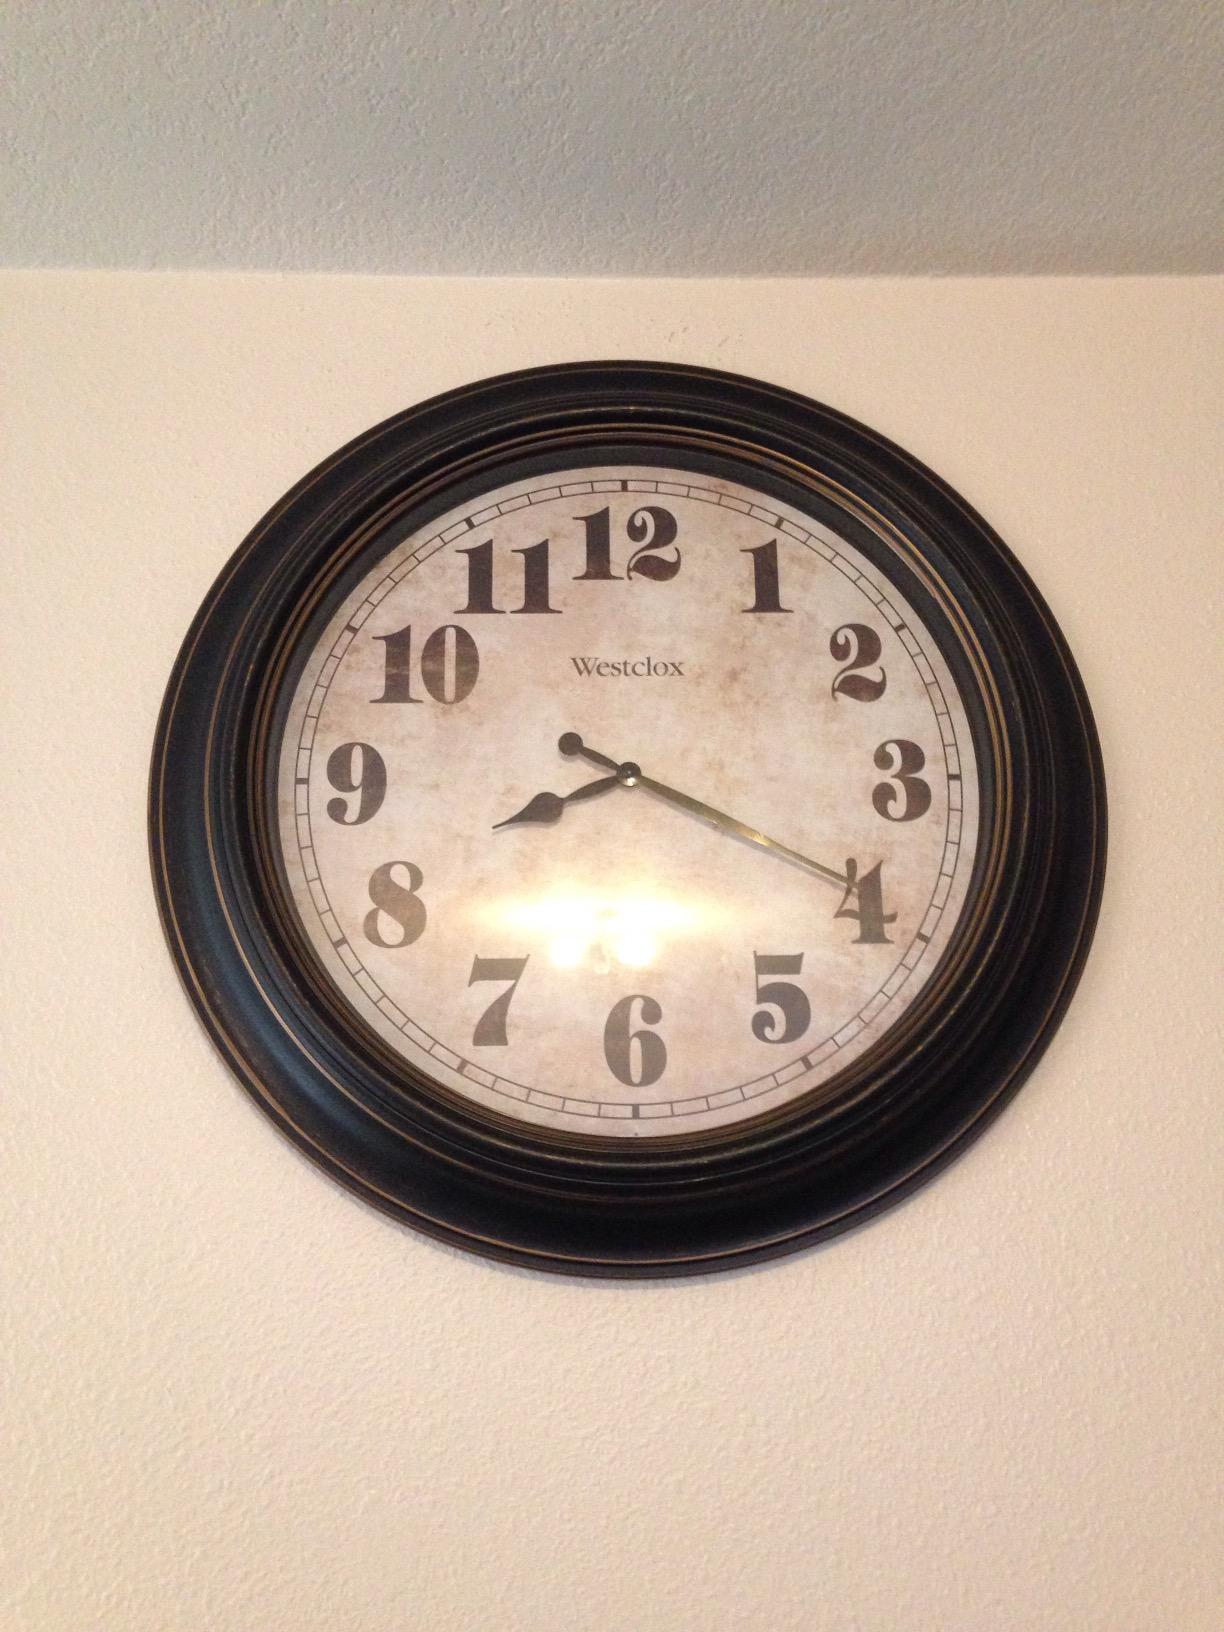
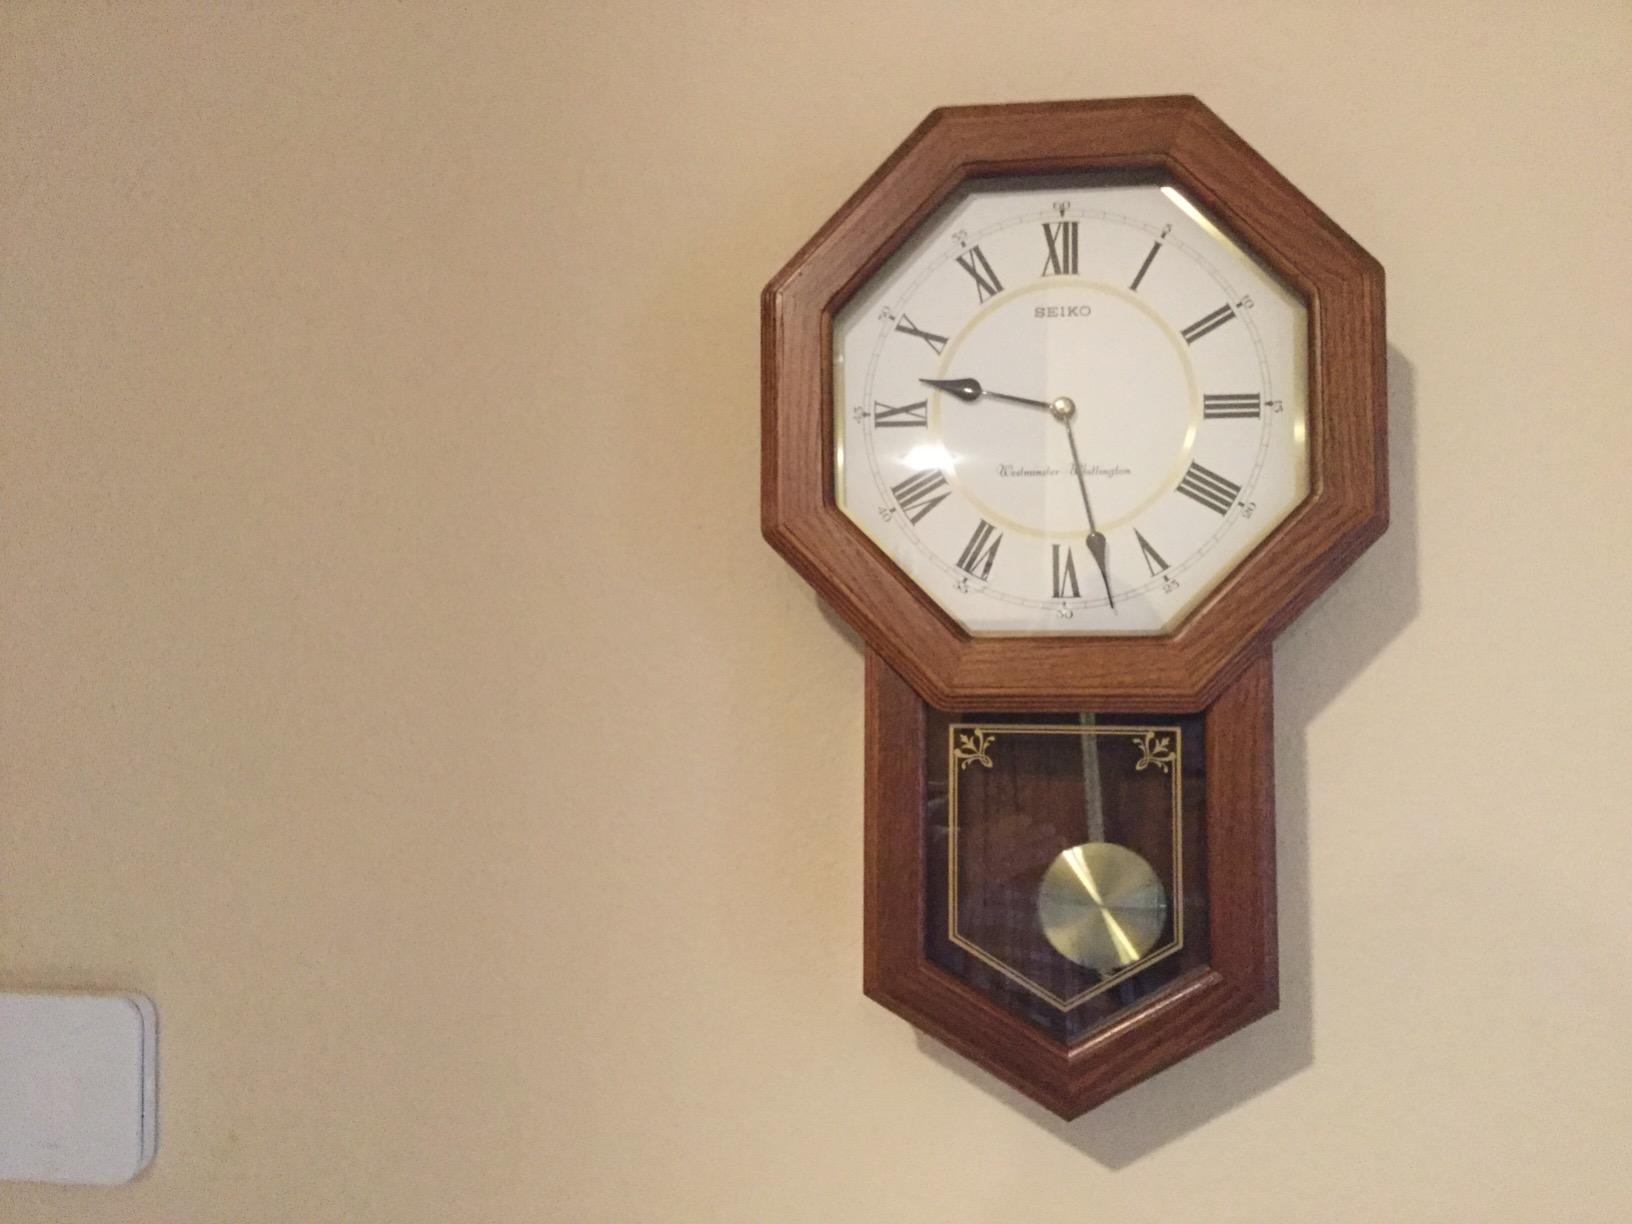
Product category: clock
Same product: no